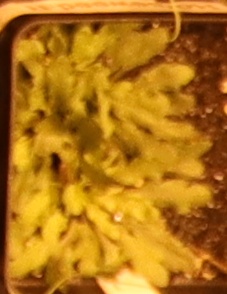
Label: Horseweed